Scrum V

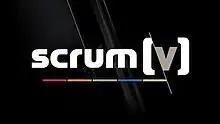
Title card for Scrum V, as used in 2014

Scrum V (pronounced "Scrum Five") is the brand used by BBC Cymru Wales for its rugby union programming. The brand extends to BBC Wales' live coverage, Scrum V Live, highlights and discussion programmes, radio discussion and website.